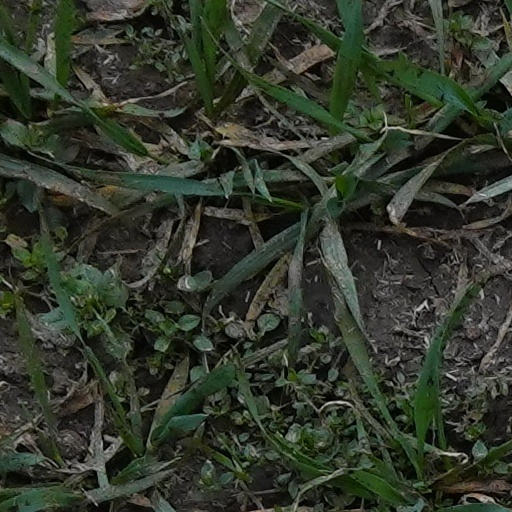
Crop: wheat